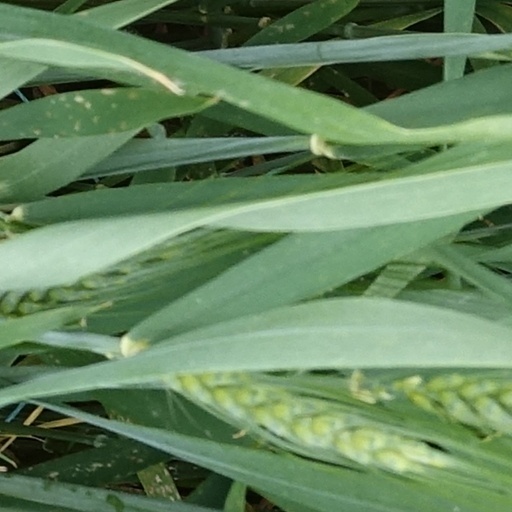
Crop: wheat